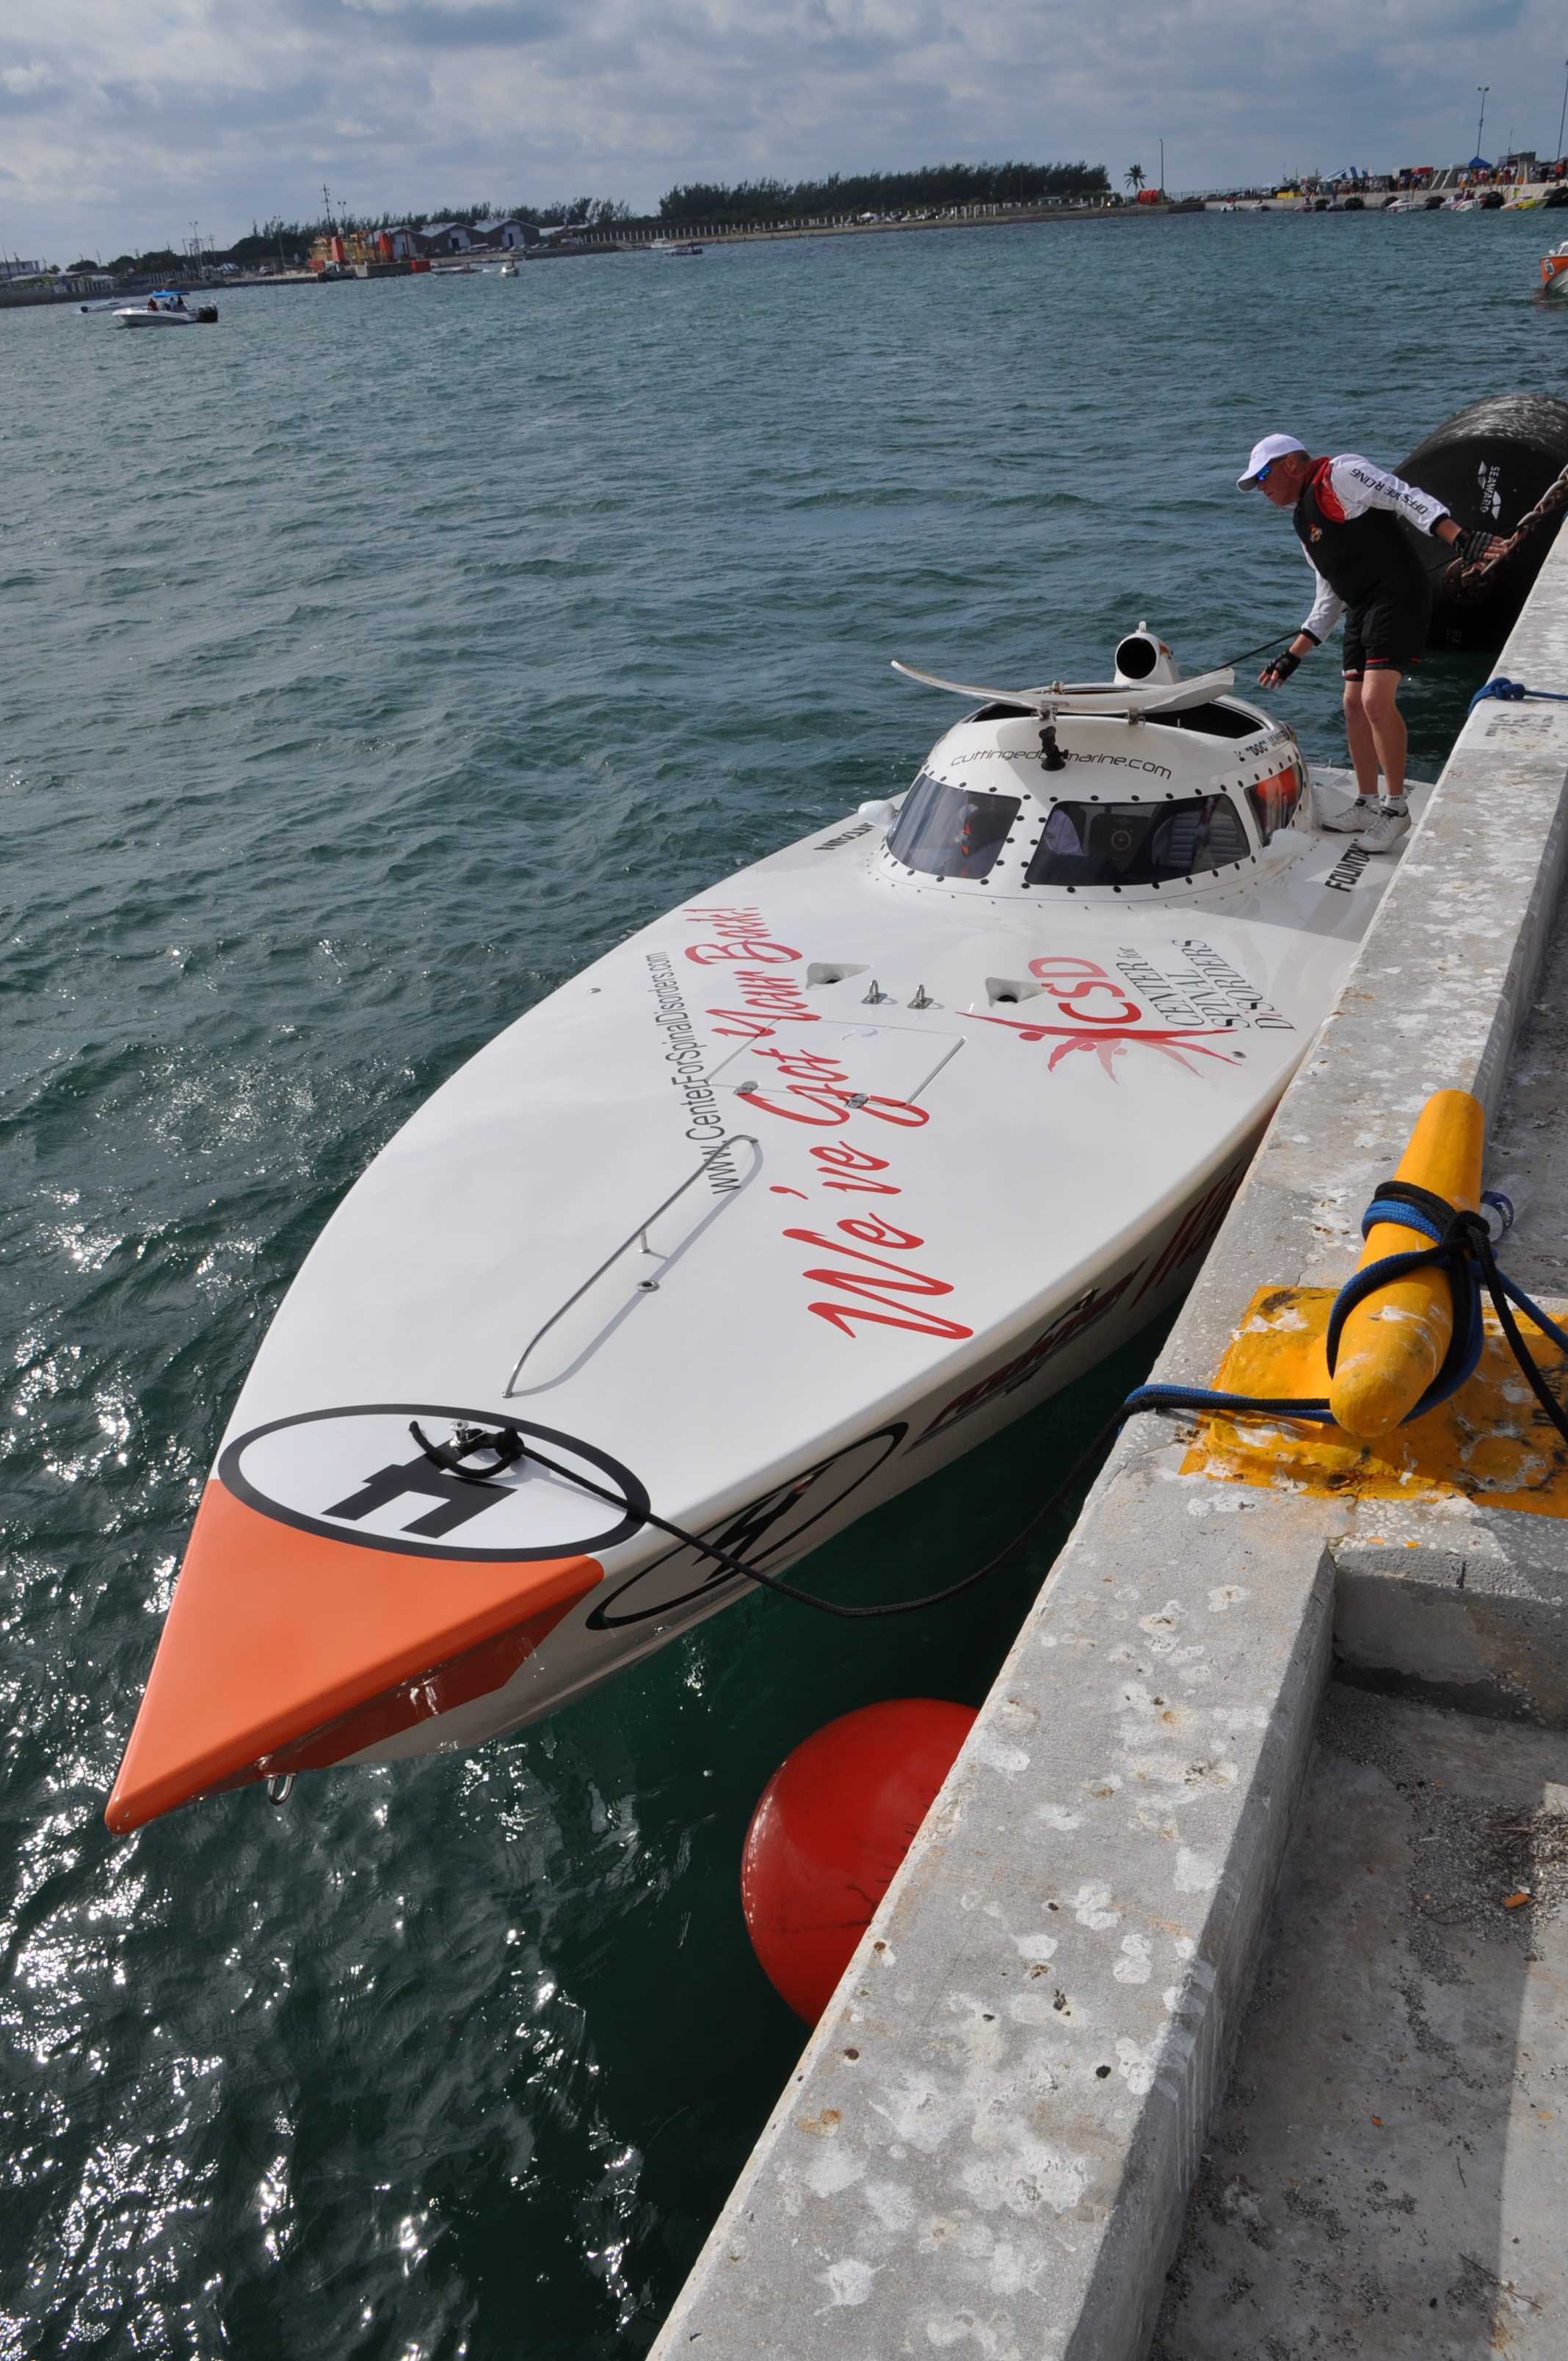
sea, boat, paddle, vehicle, surfboard, kayak, motorboat, sports equipment, boating, kayaking, watercraft, dinghy, key west, sea kayak, skiff, surfing equipment and supplies, watercraft rowing, super boats, key west races, super boat races